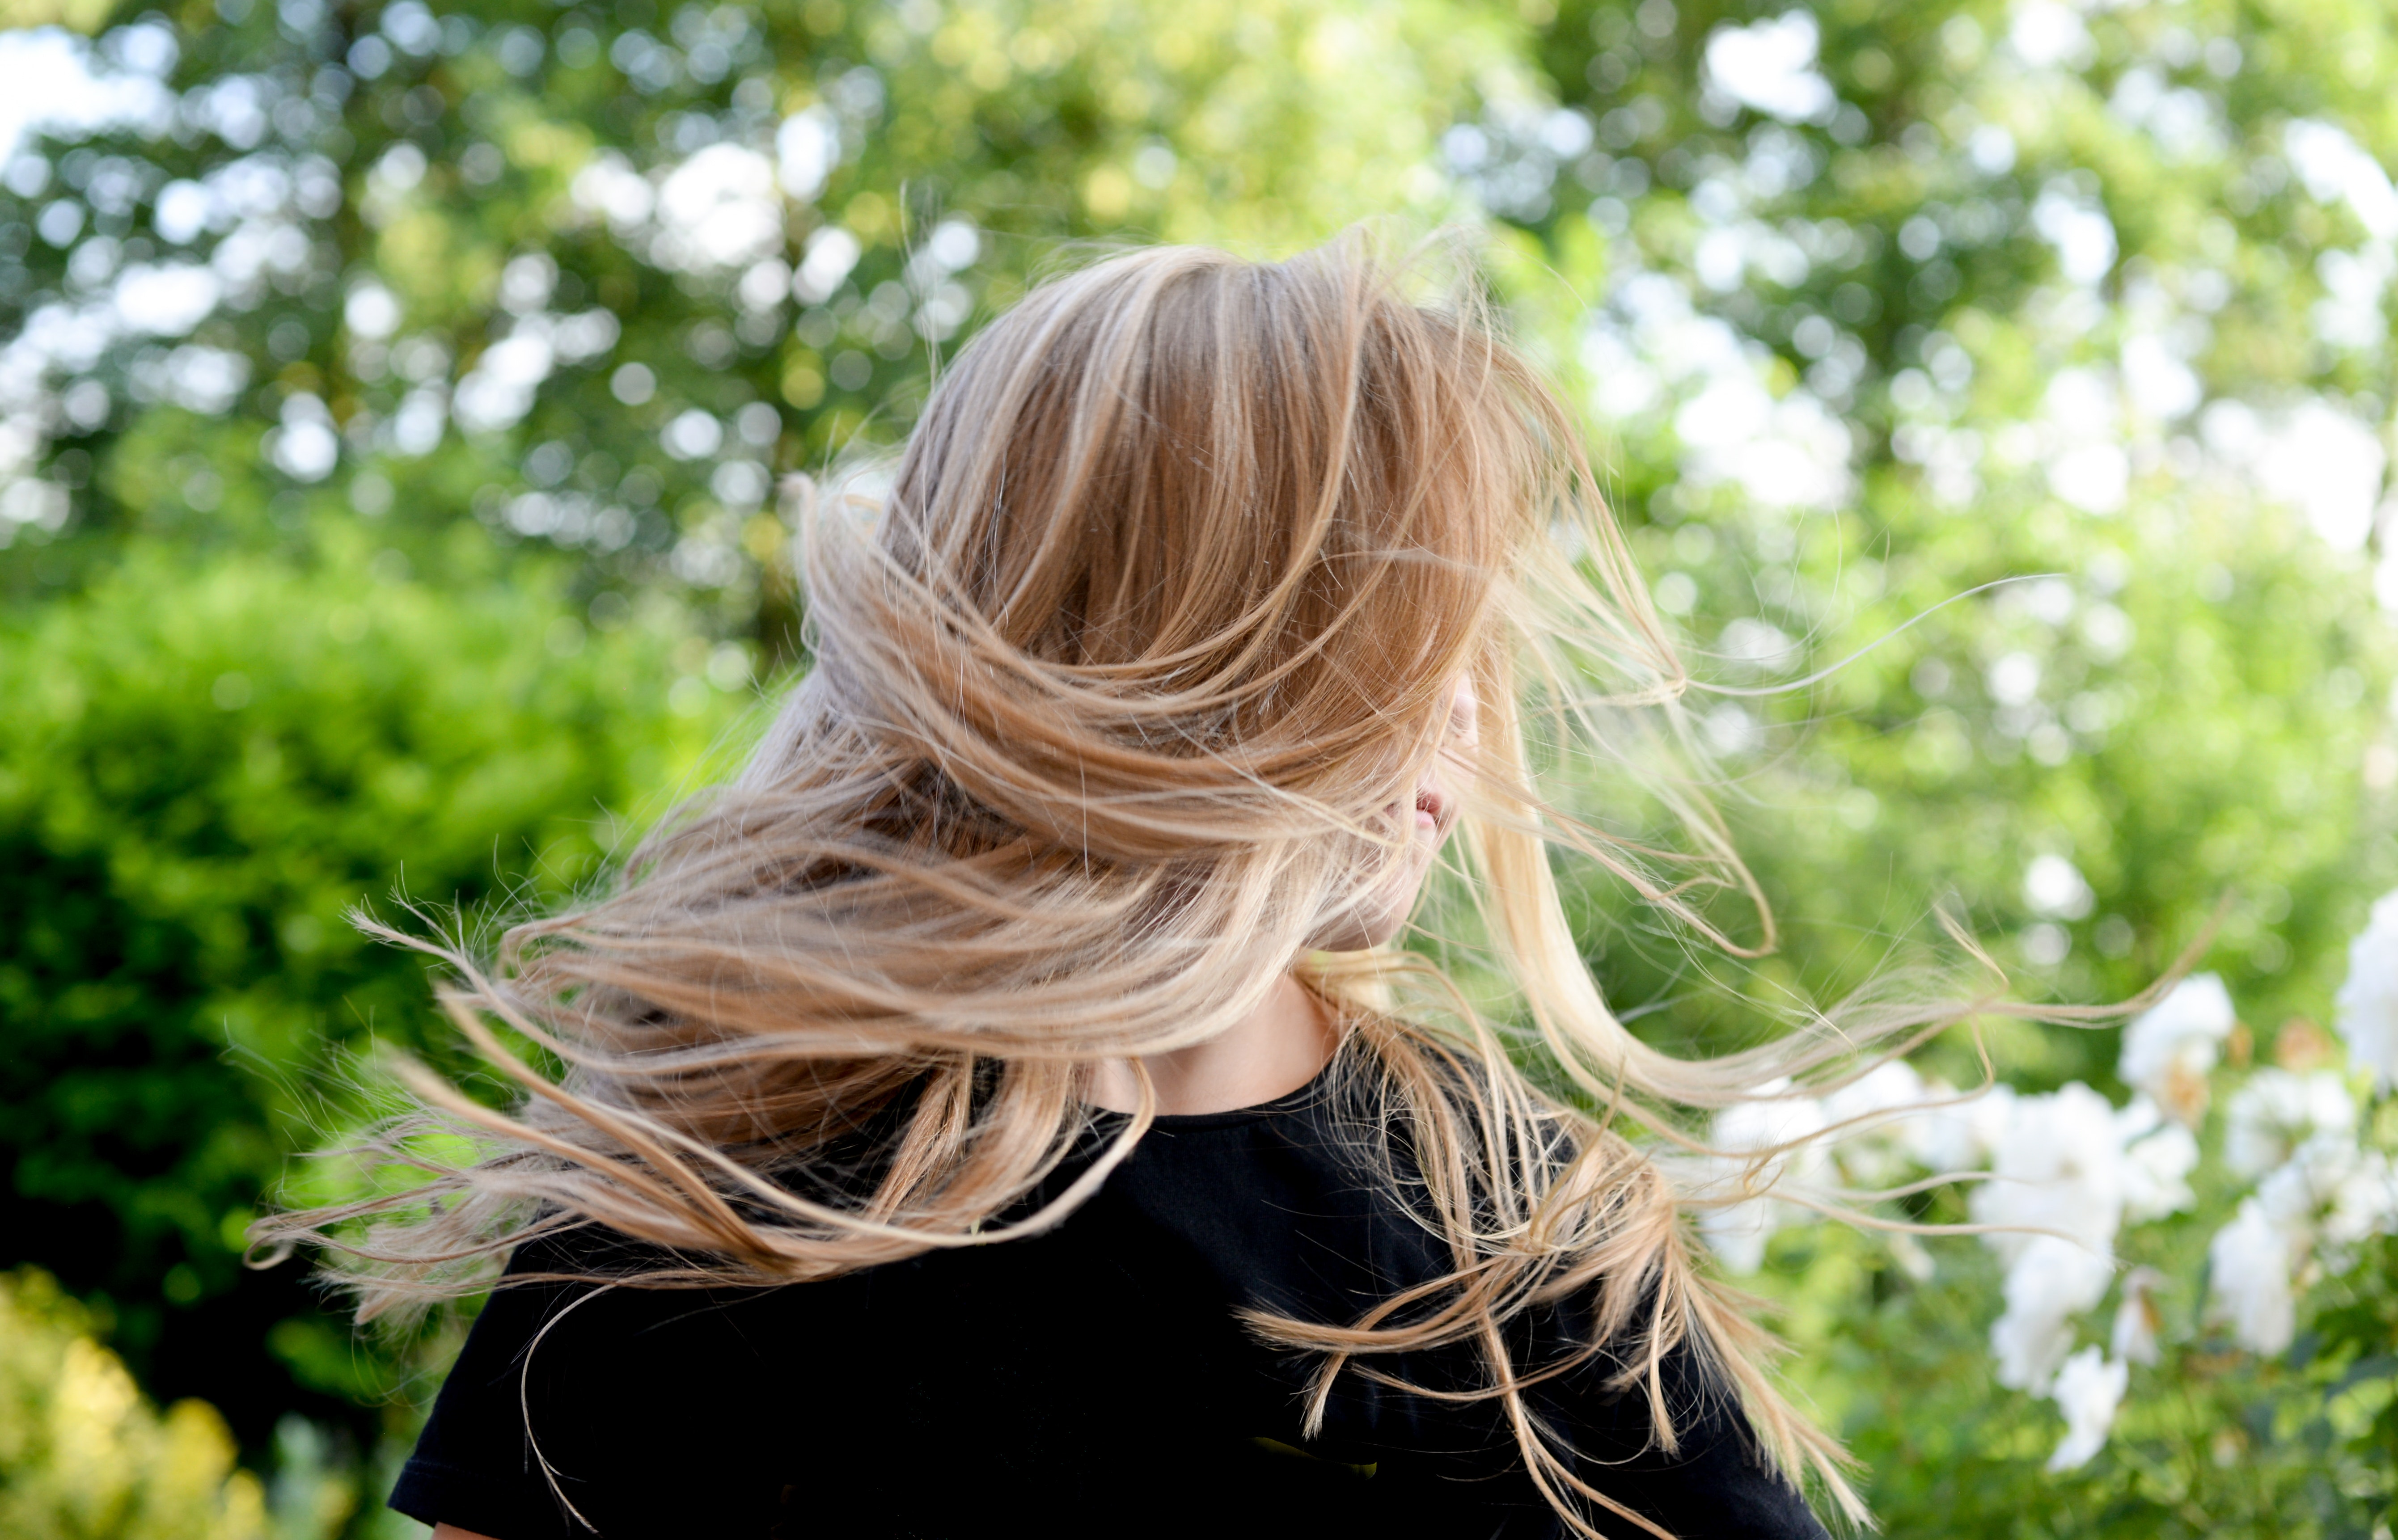
hair, blond, hairstyle, long hair, brown hair, beauty, hair coloring, layered hair, grass, surfer hair, feathered hair, plant, fashion accessory, black hair, Step cutting, fawn, hair accessory